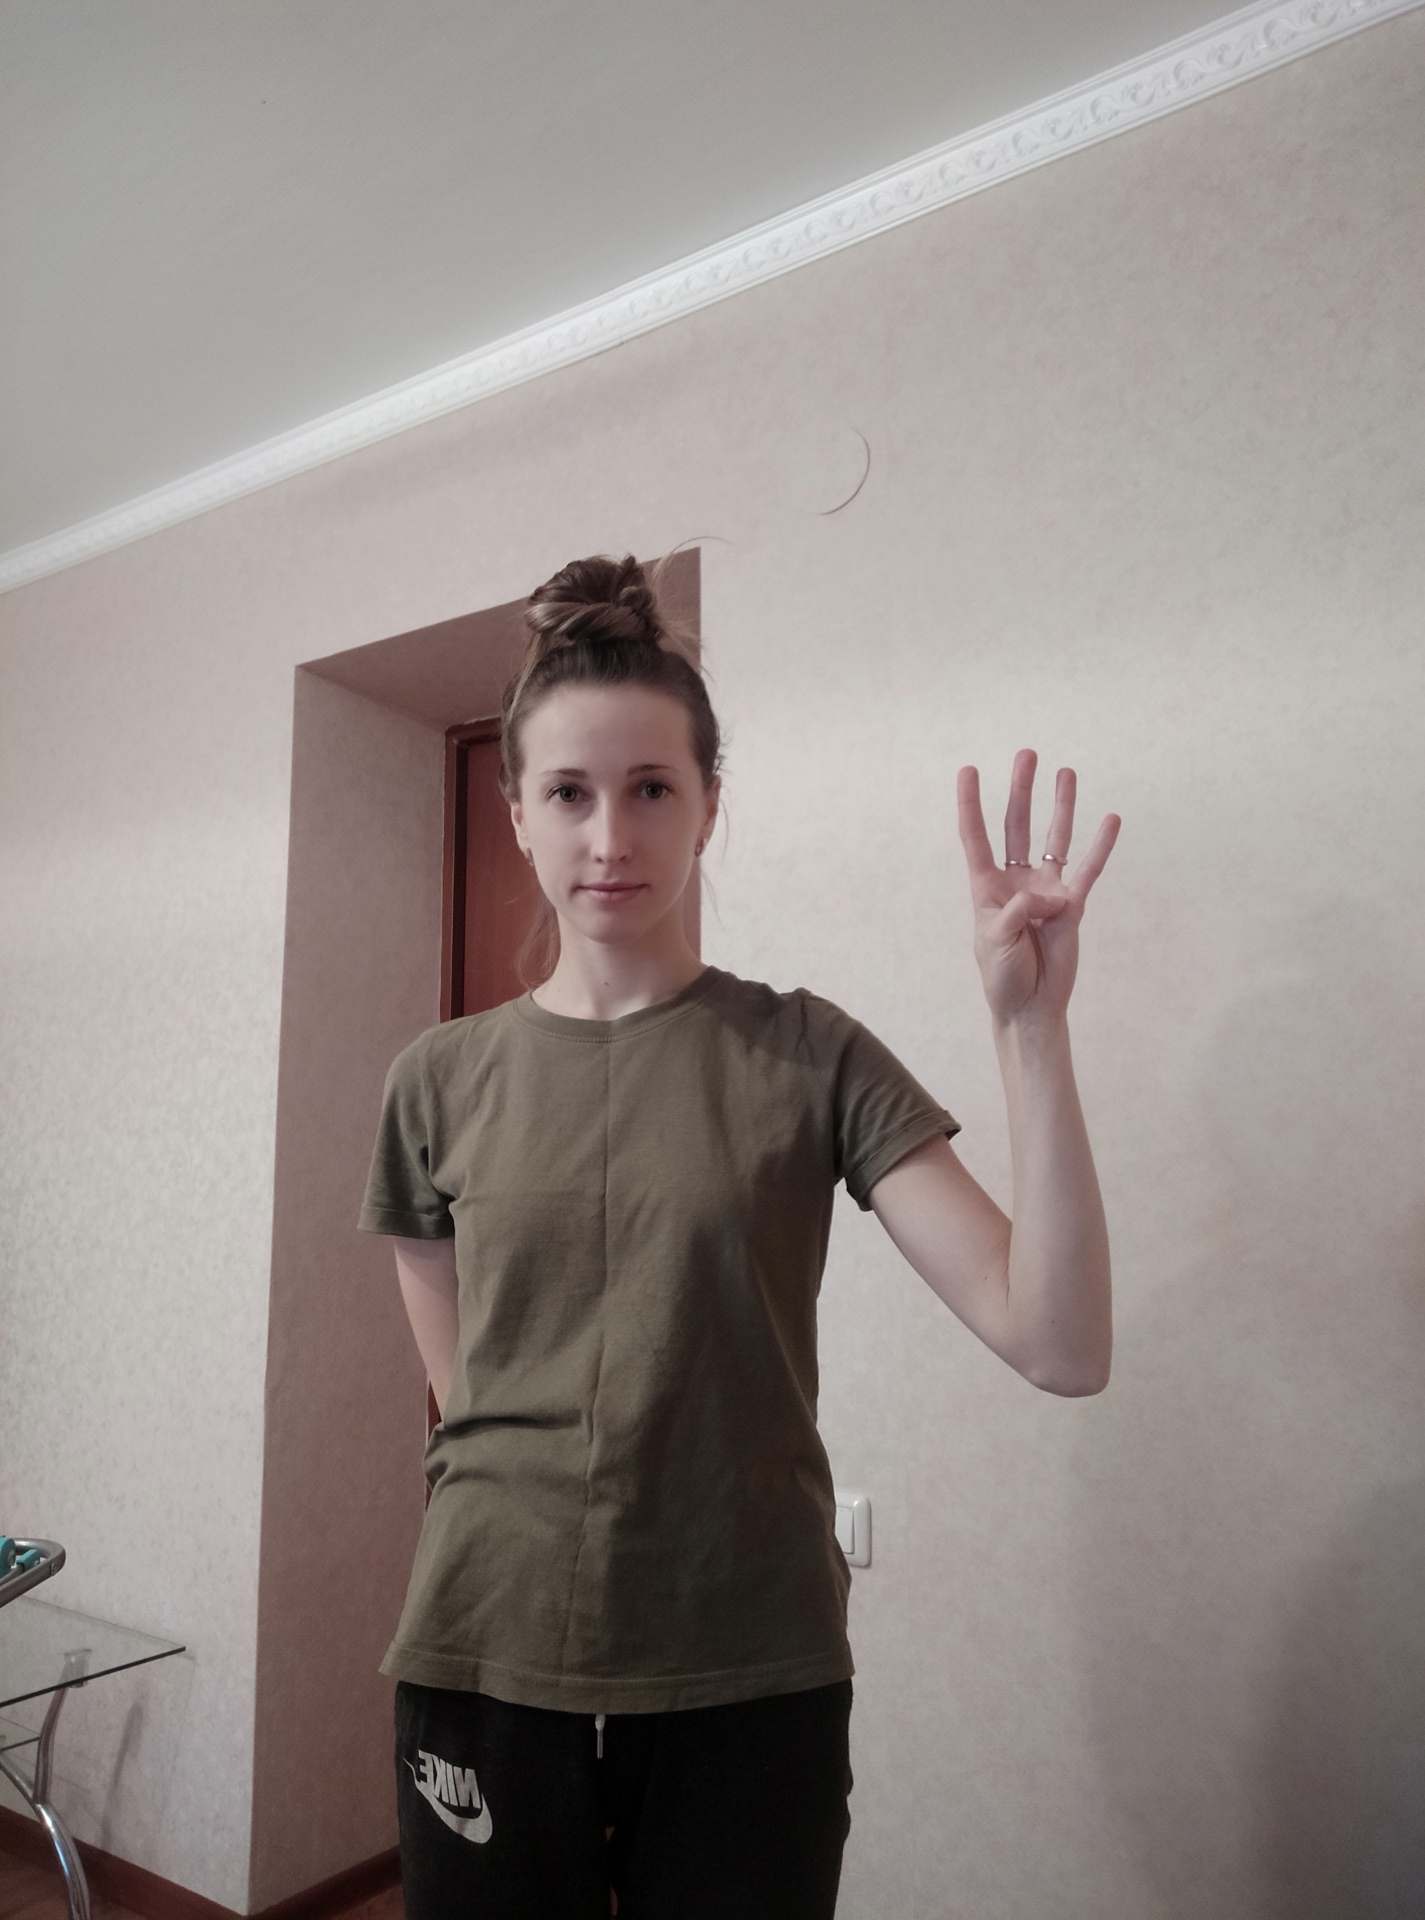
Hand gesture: four